Behala

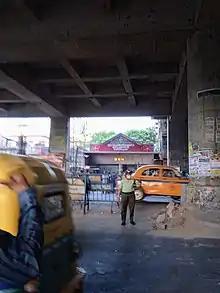
The Siddheshwari temple of Behala

Former President Ms. Pratibha Patil laid the foundation stone of Joka to Esplanade Metro Rail Project (Purple Line) in presence of Union Finance Minister and Governor of West Bengal in September 2010.